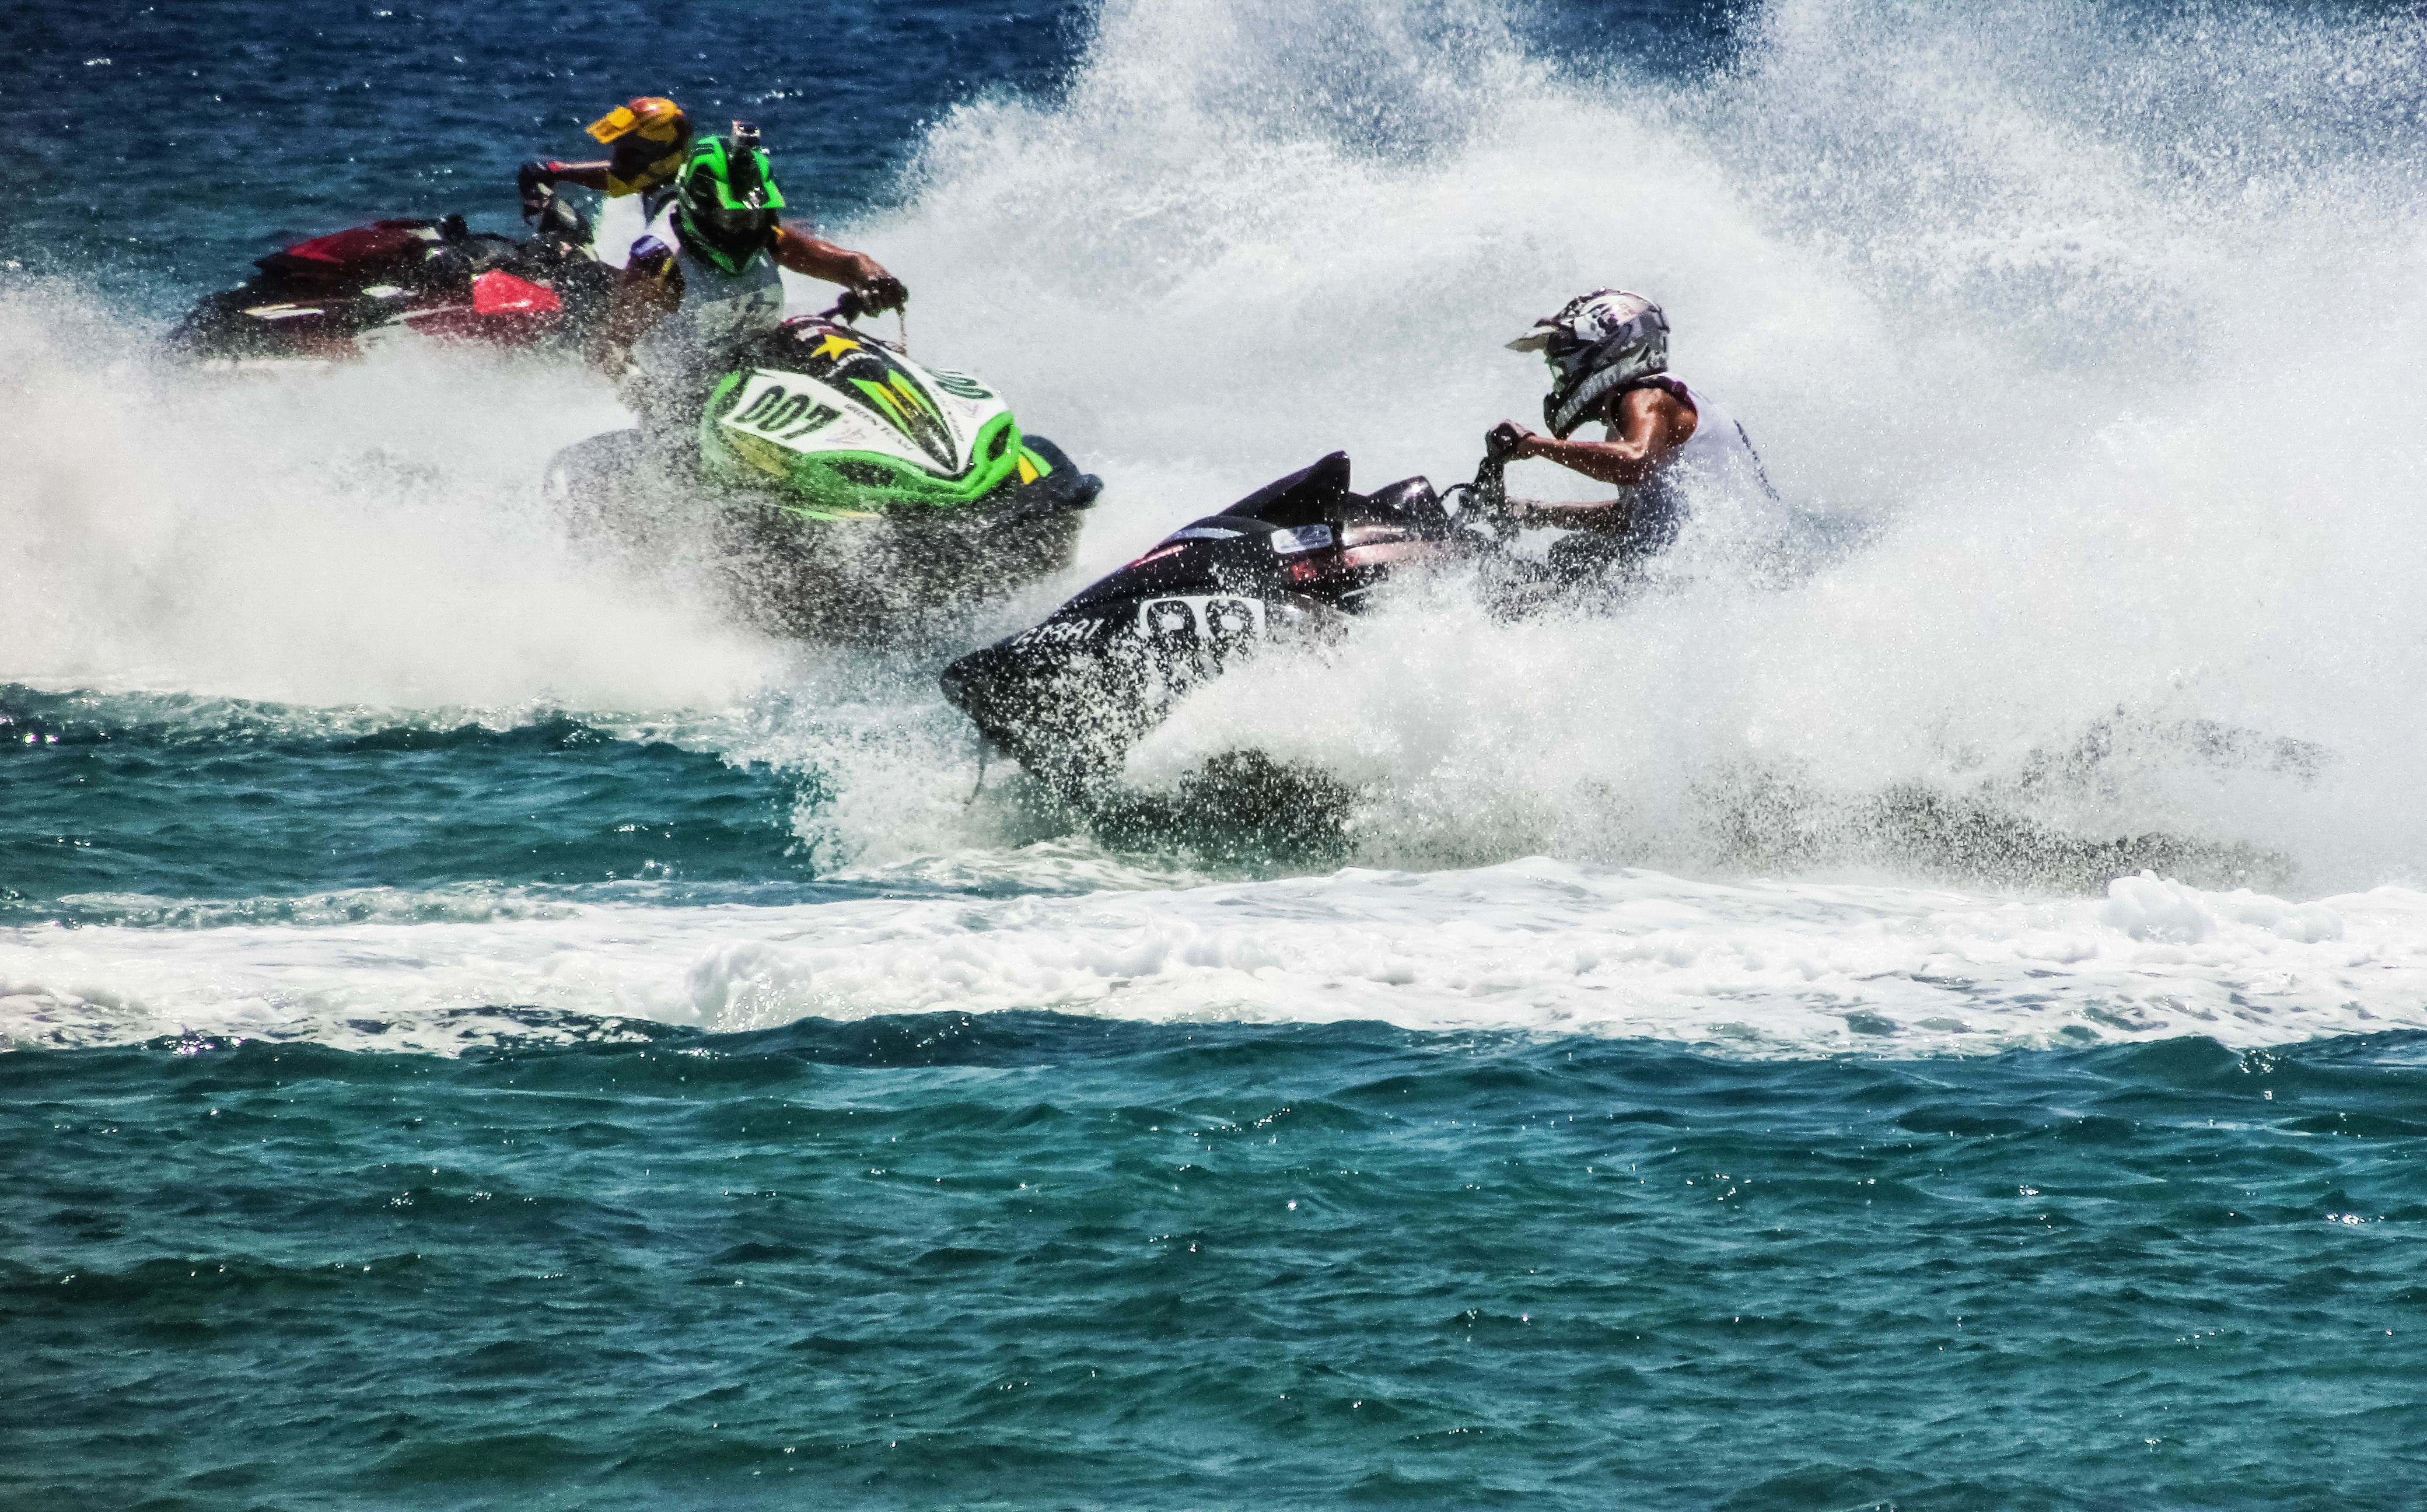
water, sport, summer, recreation, vehicle, action, extreme, extreme sport, speed, activity, race, fun, sports, boating, fast, watercraft, motorsport, excitement, water sport, jet ski, outdoor recreation, wind wave, powerboating, personal water craft